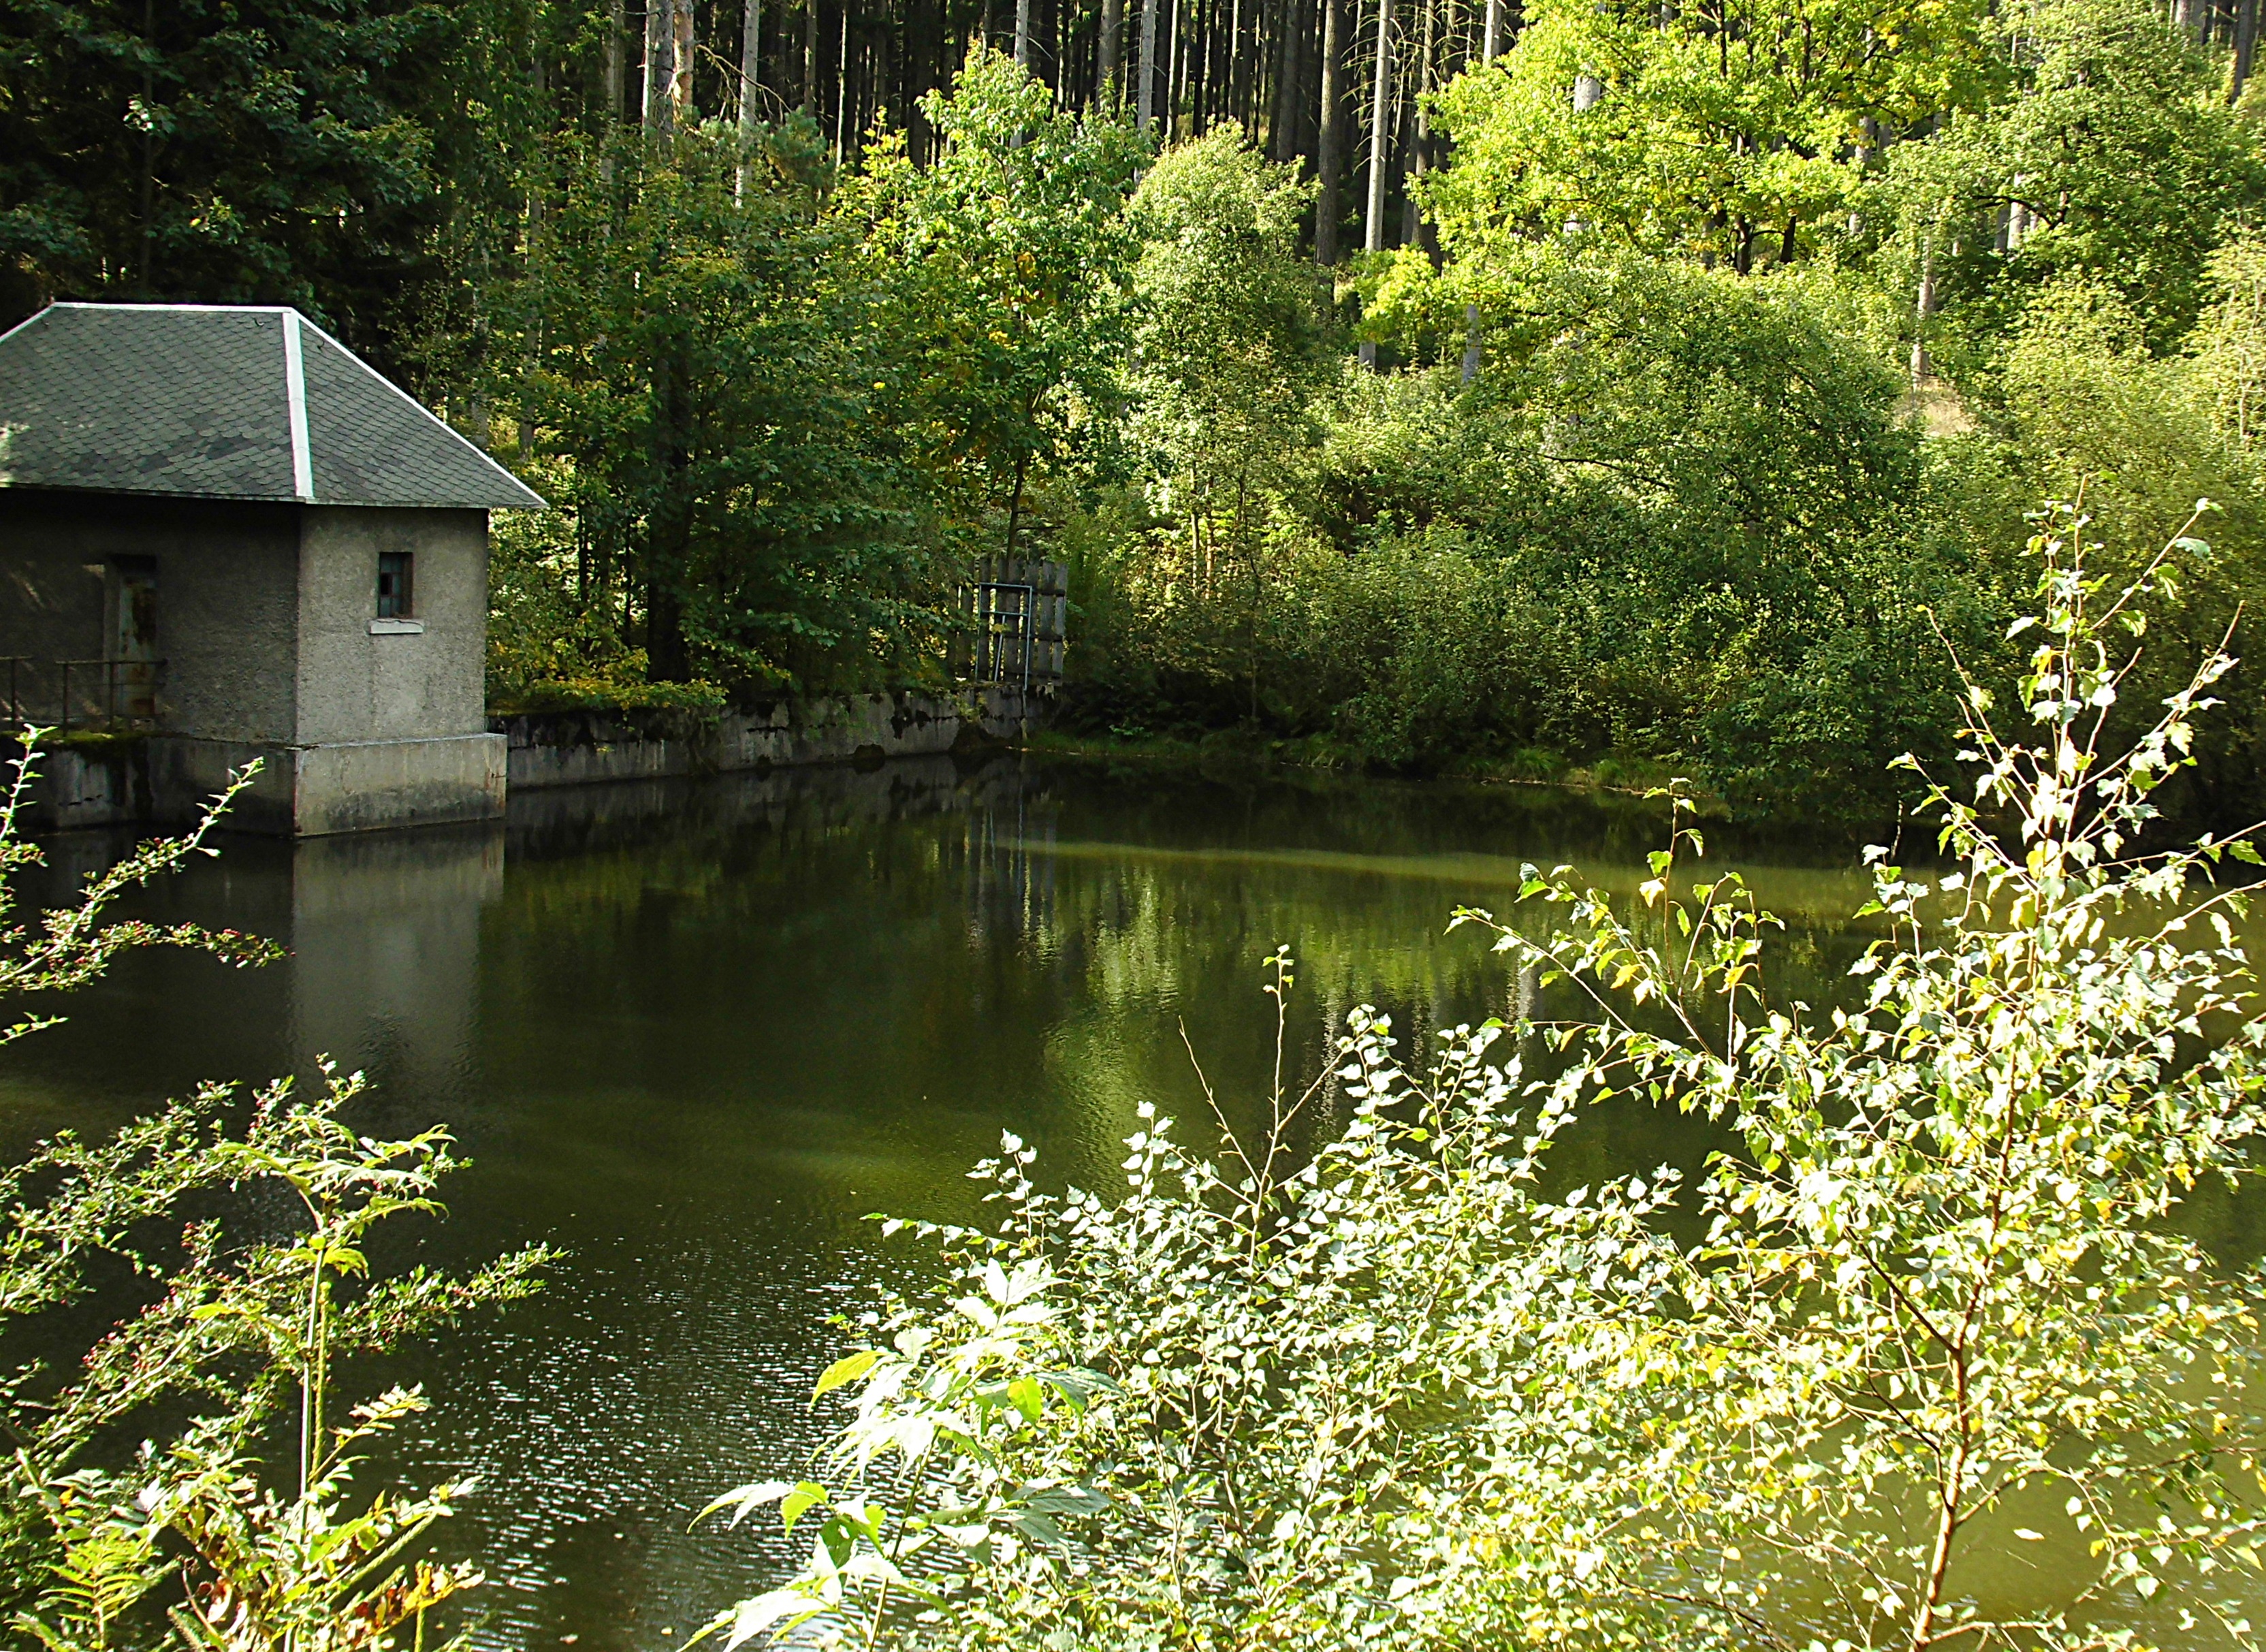
landscape, tree, water, nature, meadow, leaf, flower, lake, river, pond, stream, green, reflection, autumn, backyard, botany, dam, reservoir, garden, flora, waterway, body of water, woodland, ore mountains, drinking water, r thehenbachtalsperre